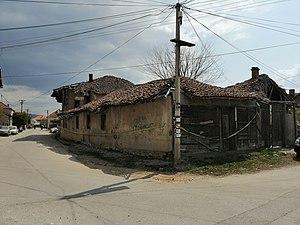
Le bâtiment du Chat blanc à Pirot se trouve à Pirot, dans le district de Pirot, en Serbie. Il est inscrit sur la liste des monuments culturels de grande importance de la République de Serbie.